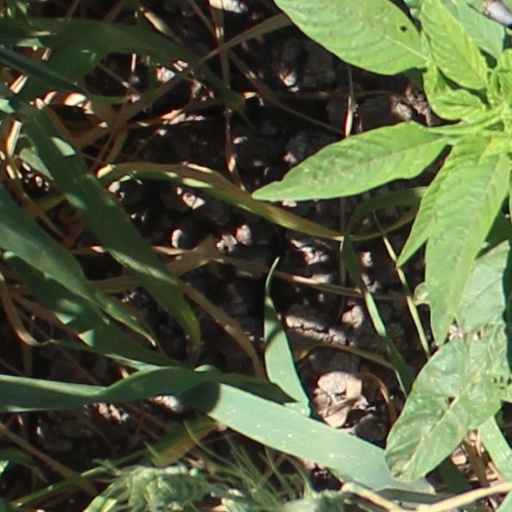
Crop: wheat